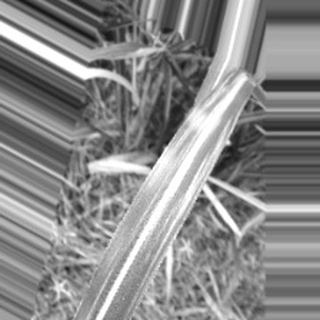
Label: sugarcane_bacterial_blight